The Oddsockeaters

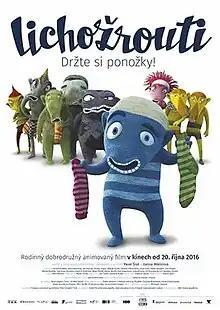

The Oddsockeaters is a 2016 Czech computer-animated musical fantasy adventure film. It is an adaptation of a novel of the same name. The film was nominated for Czech Lion Award for the Best Sound and Stage Design.